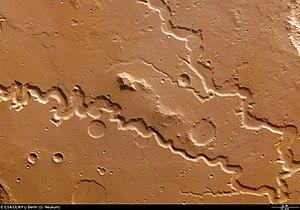
Mars 2020 est une mission spatiale d'exploration de la planète Mars développée par le JPL, établissement de l'agence spatiale américaine. La mission consiste à déployer l'astromobile Perseverance sur le sol martien pour étudier sa surface. Mars 2020 constitue la première d'une série de trois missions dont l'objectif final est de ramener des échantillons du sol martien sur Terre pour permettre leur analyse. Ce projet, considéré comme prioritaire par la communauté scientifique depuis plusieurs décennies, n'avait jamais reçu d'implémentation du fait de son coût, de ses difficultés techniques et du risque d'échec élevé. Pour remplir les objectifs de sa mission l'astromobile doit prélever une quarantaine de carottes de sol et de roches sur des sites sélectionnés à l'aide des instruments embarqués. Le résultat de ces prélèvements doit être déposé par l'astromobile sur des emplacements soigneusement repérés en attendant d'être ramenés sur Terre par une future mission étudiée conjointement par la NASA et l'Agence spatiale européenne. Selon le planning élaboré par les deux agences, le retour sur Terre est prévu pour 2031 sous réserve de son financement.